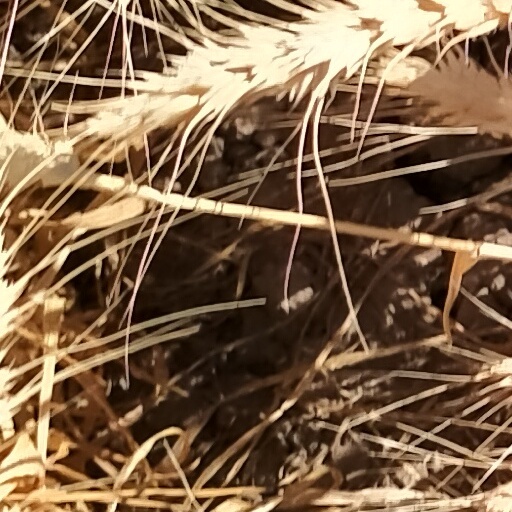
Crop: wheat